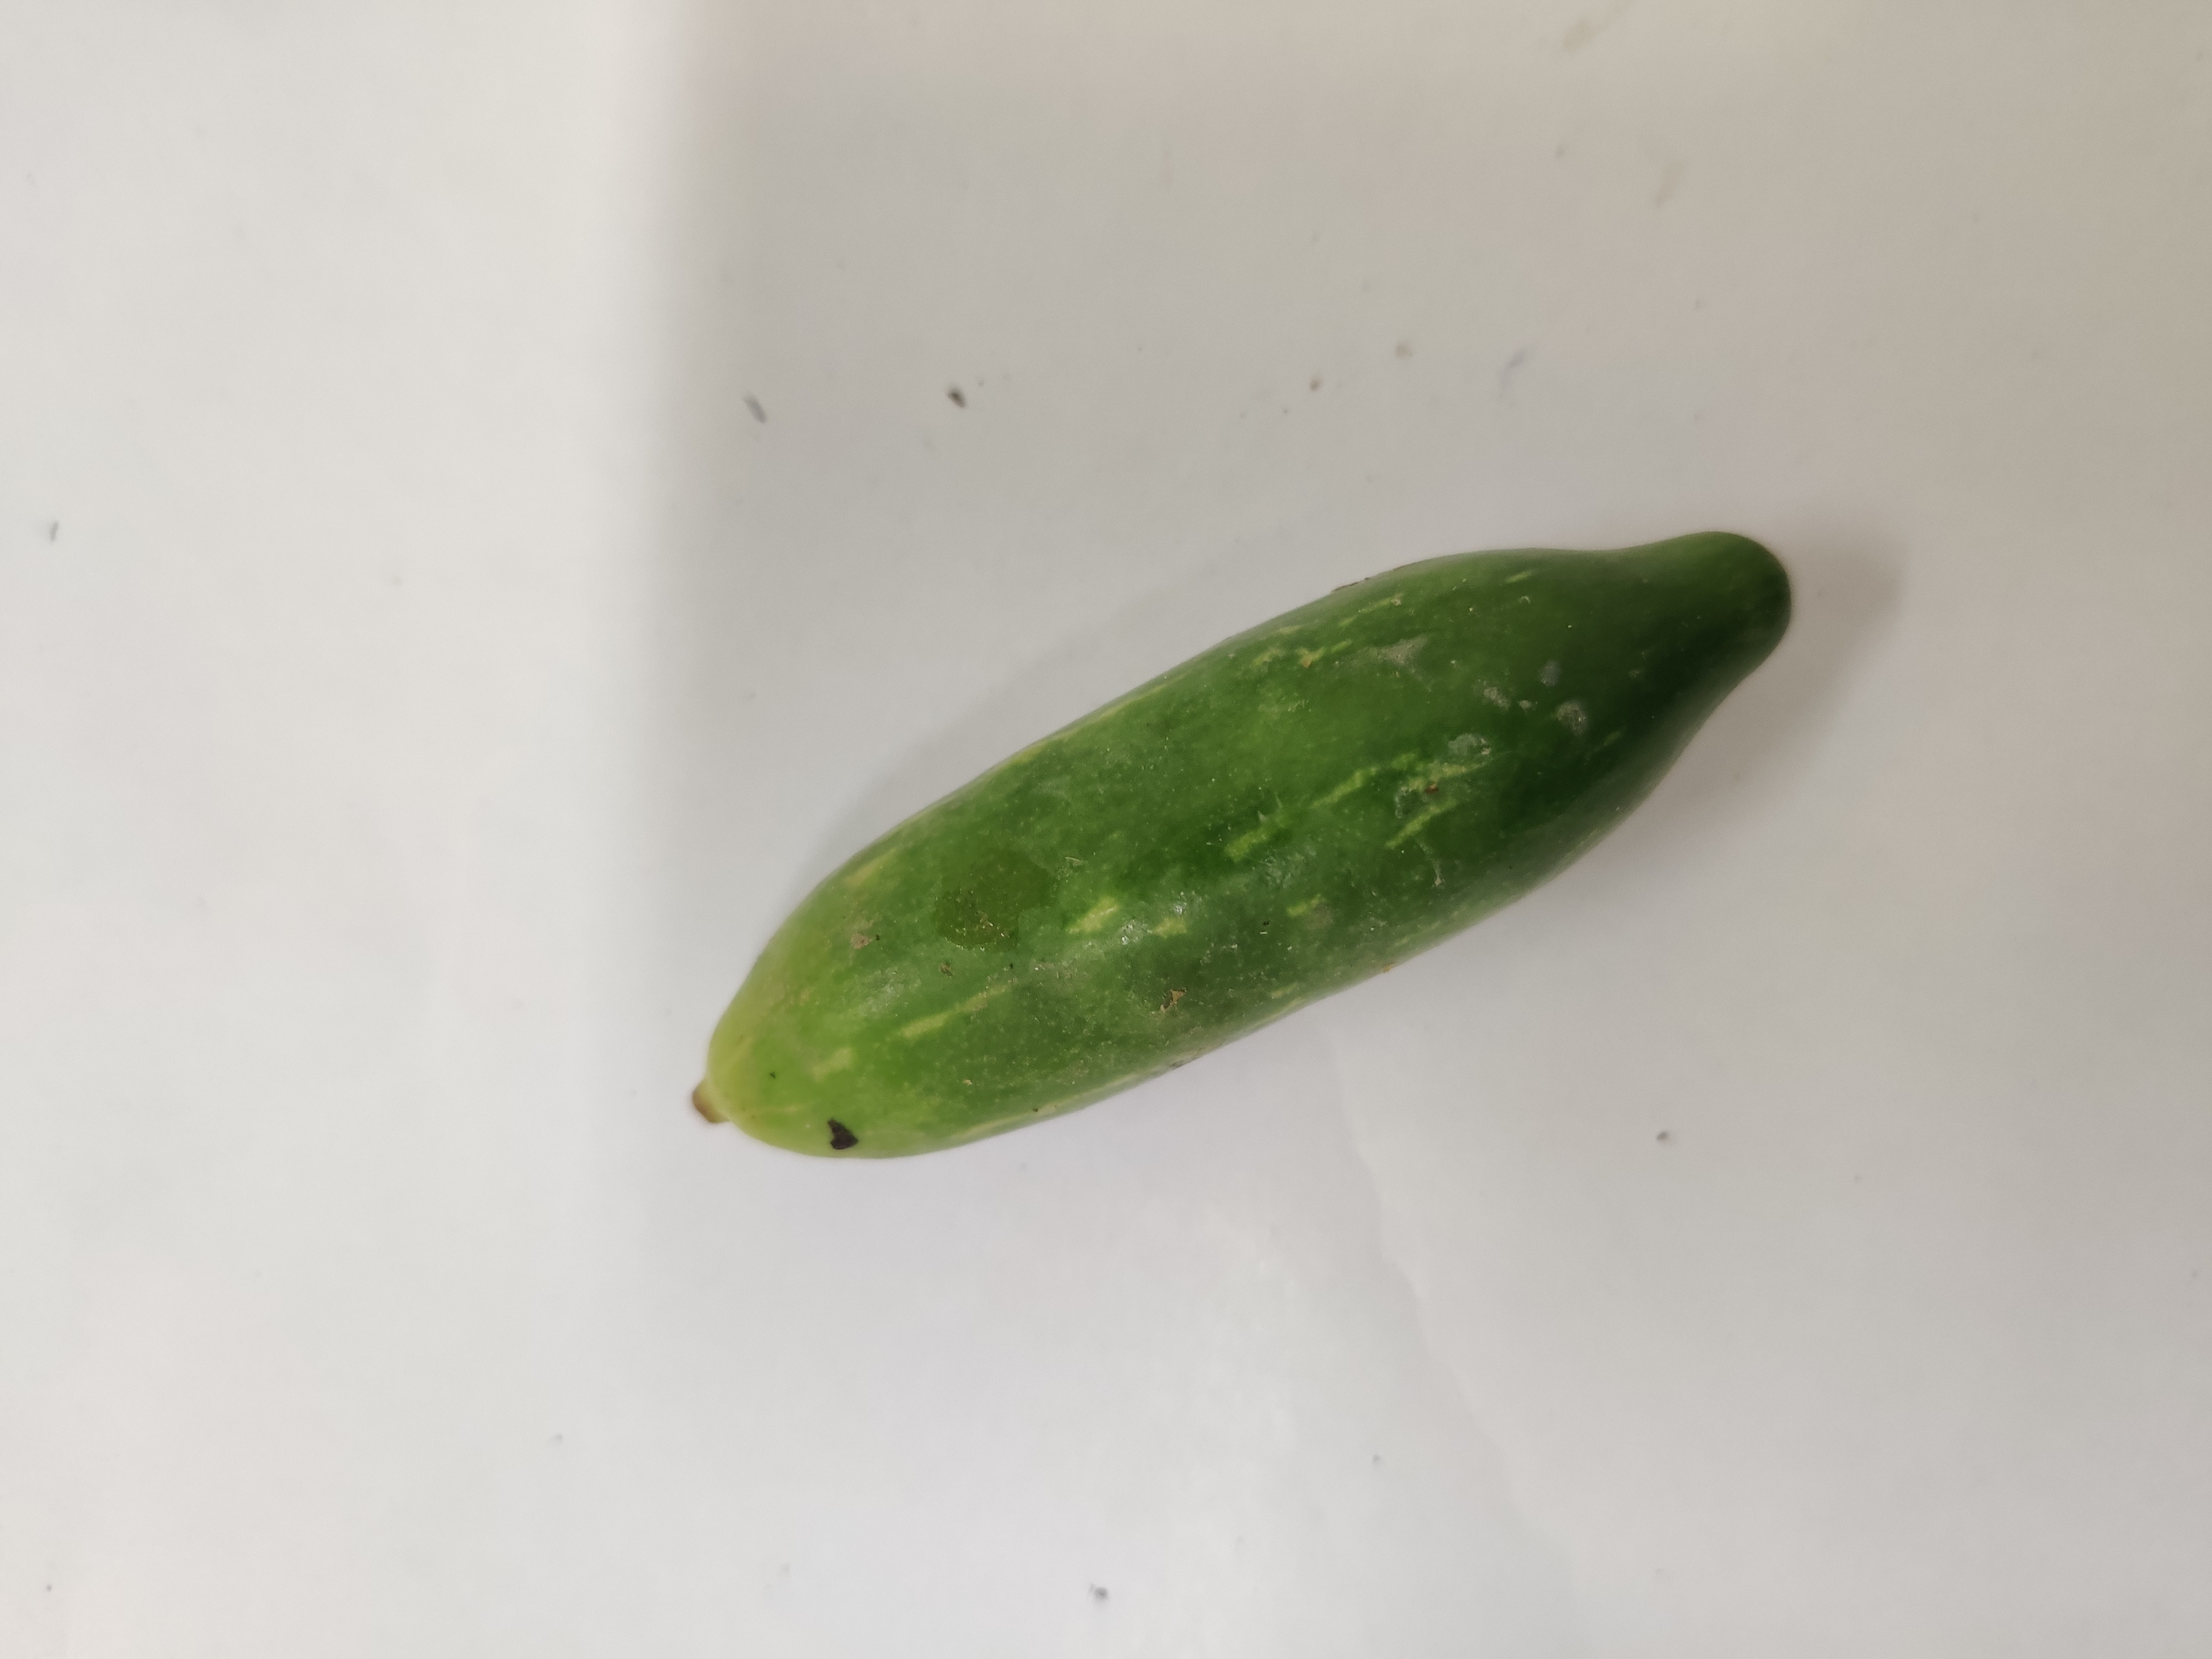
Crop: Ivy Gourd
Condition: Fresh